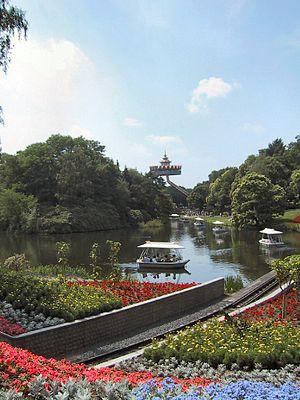
Le parc d'attractions néerlandais Efteling est un des plus importants d’Europe bien qu'il ne soit essentiellement connu qu'aux Pays-Bas, en Allemagne et en Belgique. Avec pour thèmes les contes et légendes, il est un des parcs les plus visités d'Europe et a reçu plus de cent millions de visiteurs depuis son ouverture.
Canada's Wonderland ouvert au public le 23 mai.
Gondoletta est une attraction dans le parc d'attractions néerlandais Efteling à Kaatsheuvel ouverte en 1981.